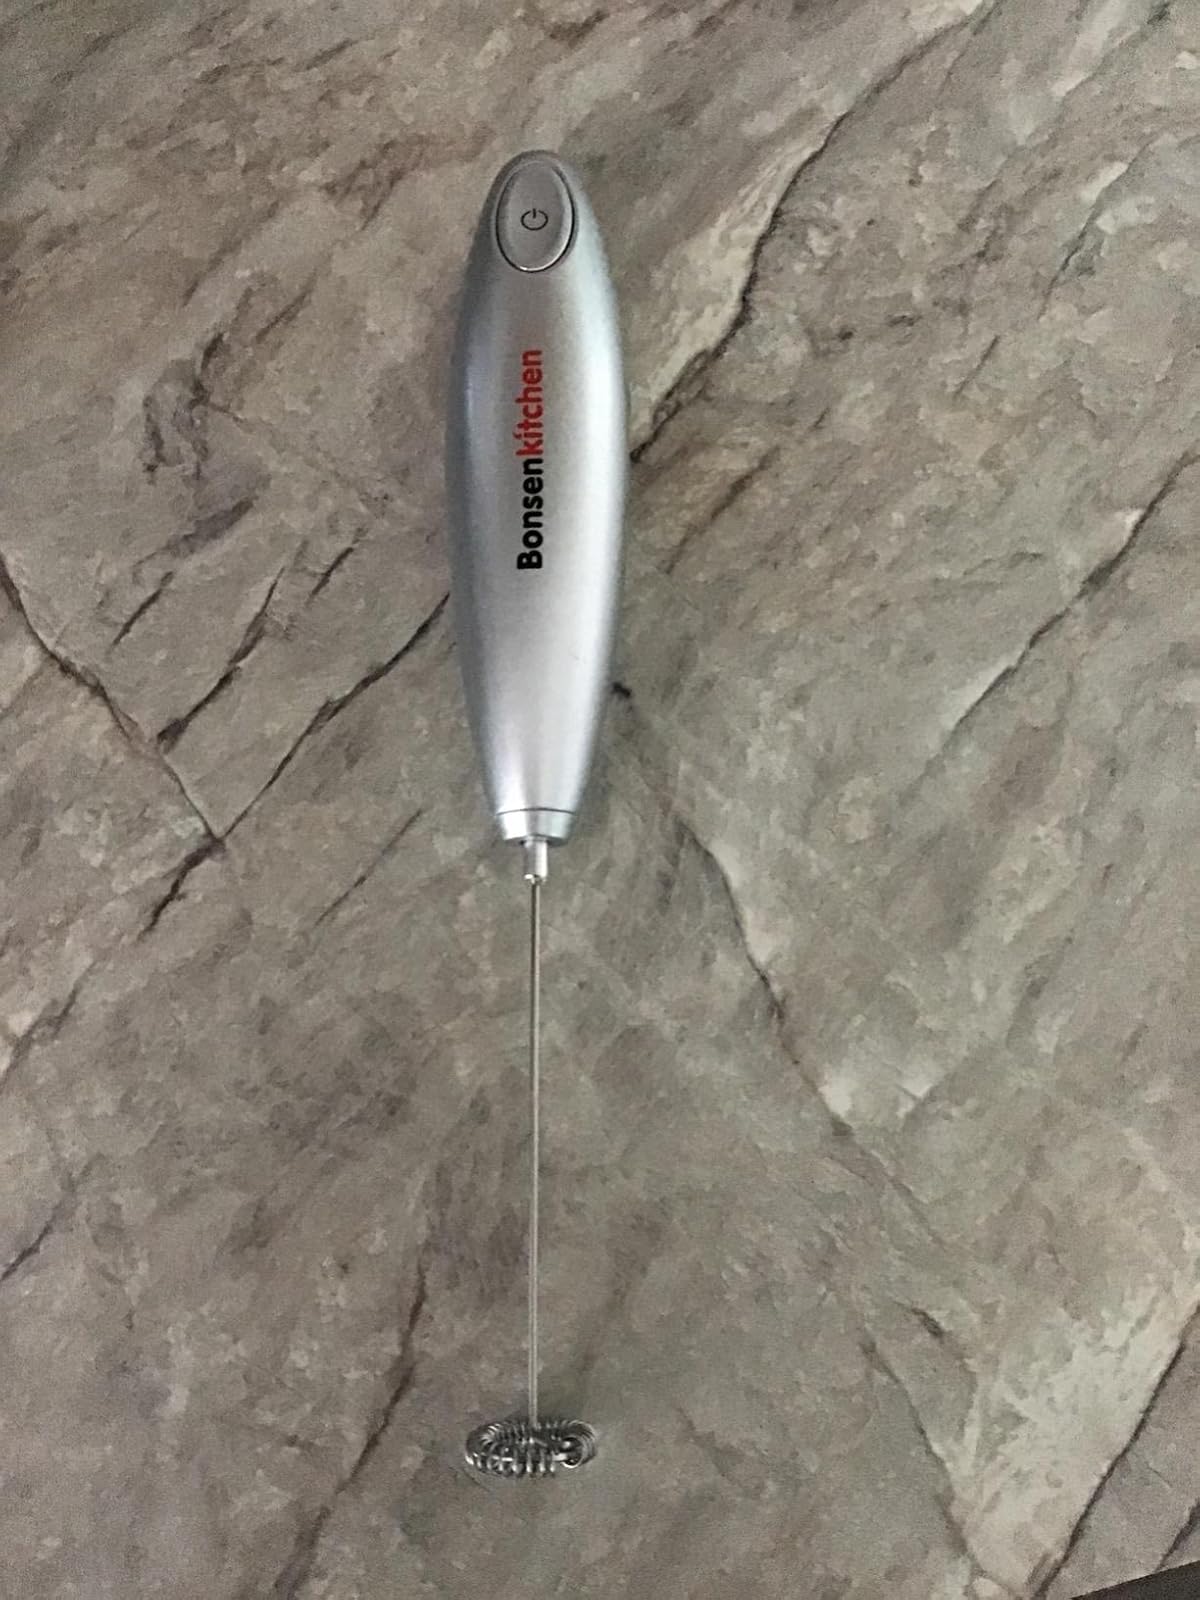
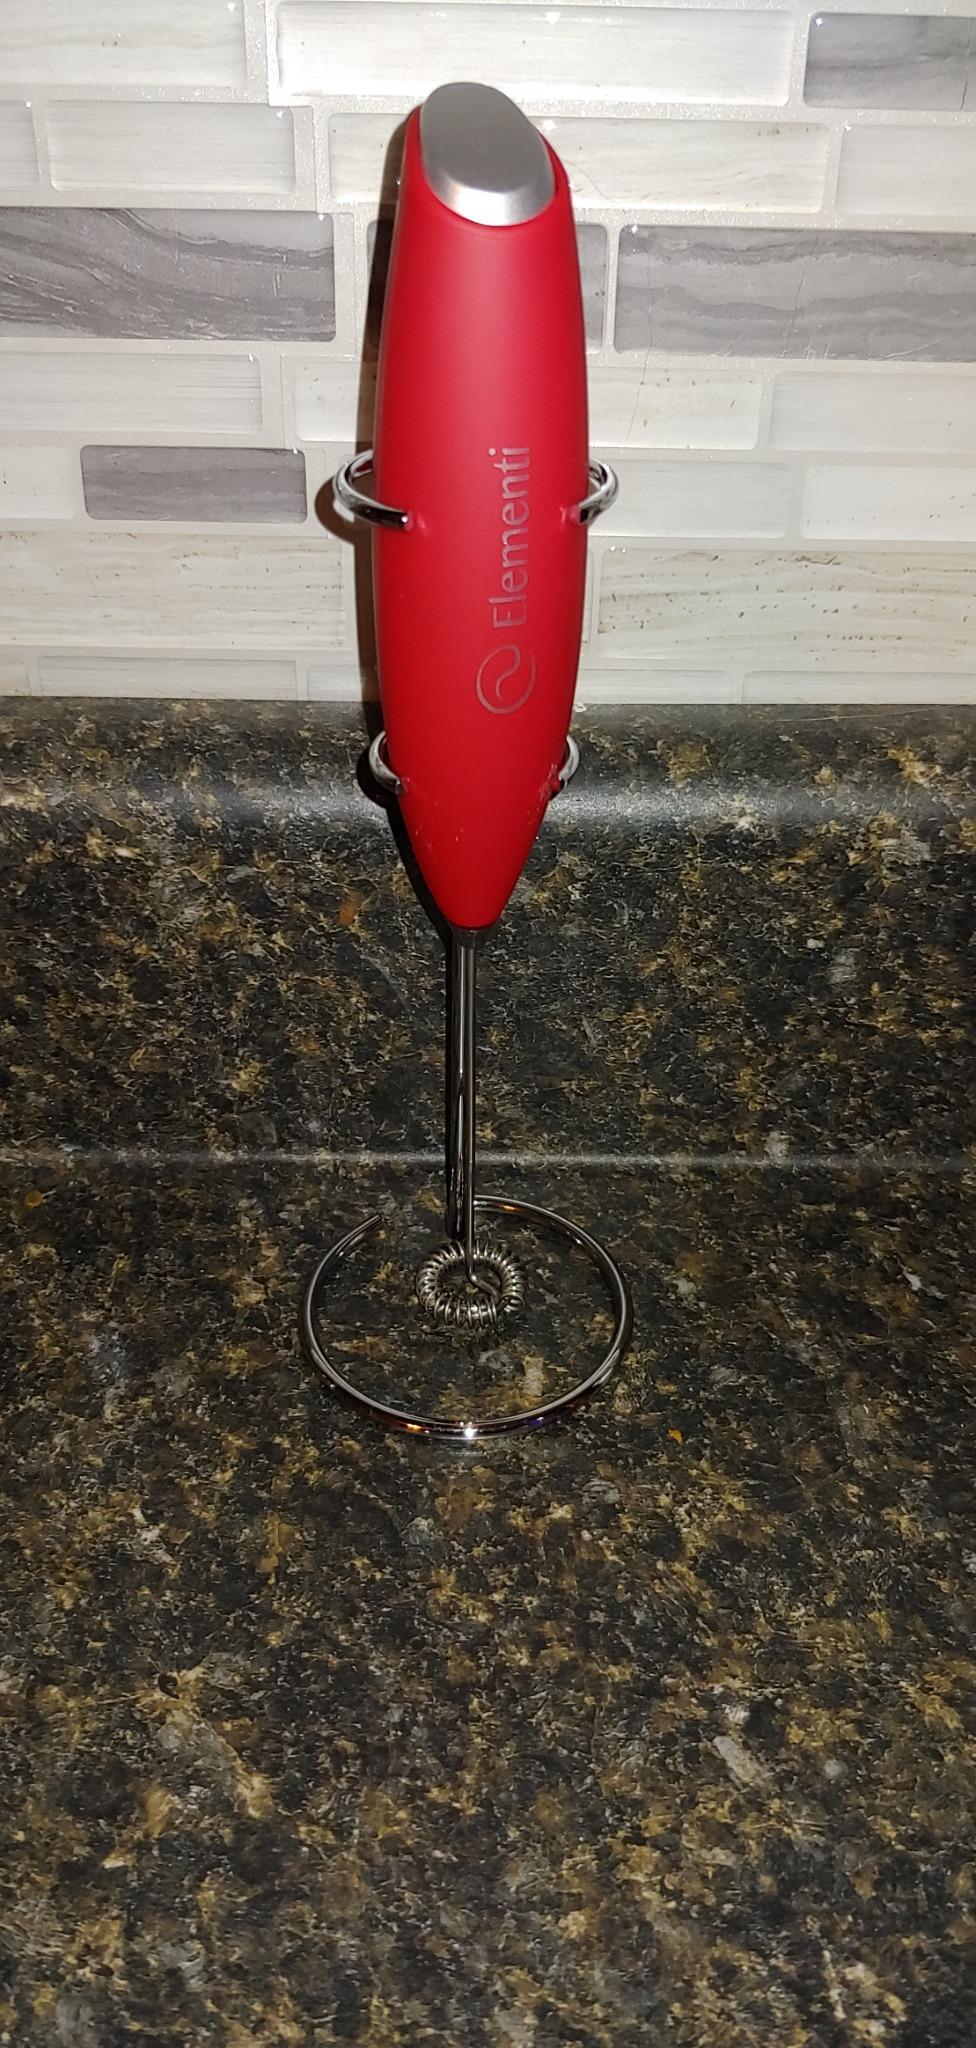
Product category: items_mixer
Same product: no